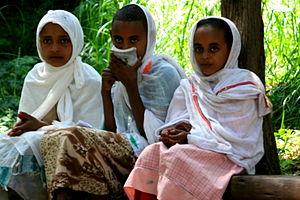
La culture de l'Éthiopie, pays enclavé de la Corne de l'Afrique, désigne d'abord les pratiques culturelles observables de ses 103 000 000 d'habitants.